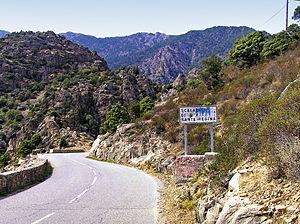
La Scala di Santa Regina est le chemin longtemps unique voie de circulation entre le Niolo et la plaine. Son nom évoque de magnifiques lacets en pierres dessinés dans la roche granitique. Il vient des escaliers qui semblent taillés dans le roc. Ce monument architectural témoigne du savoir-faire des hommes et des pratiques ancestrales.